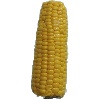
Label: corn